It's Love Again

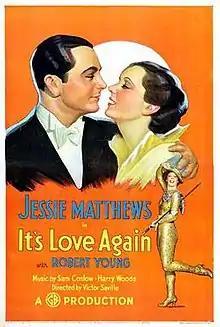
Film poster

It's Love Again is a 1936 British musical film directed by Victor Saville and starring Jessie Matthews, Robert Young and Sonnie Hale. In the film, a chorus girl masquerades as a big game hunter to try to boost her showbiz career.